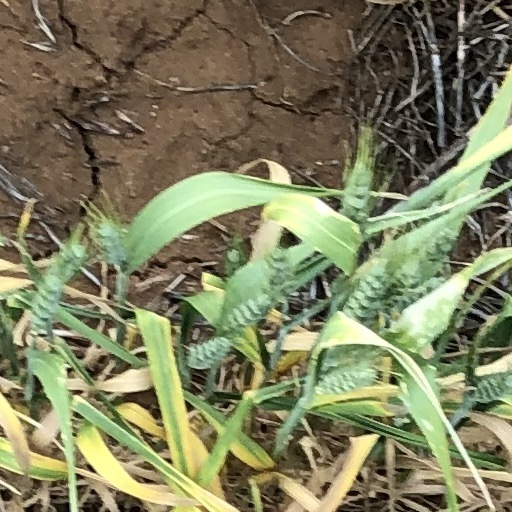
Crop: wheat